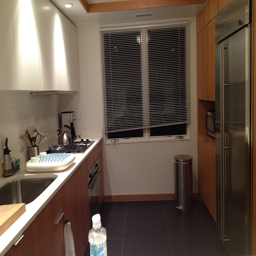
a kitchen with a fridge and a sink across from it
A modern kitchen with a large window at night
A  very clean kitchen with crooked window blinds
A kitchen has a sink, a refrigerator, and a window.
A kitchen that has a window with the blinds down.